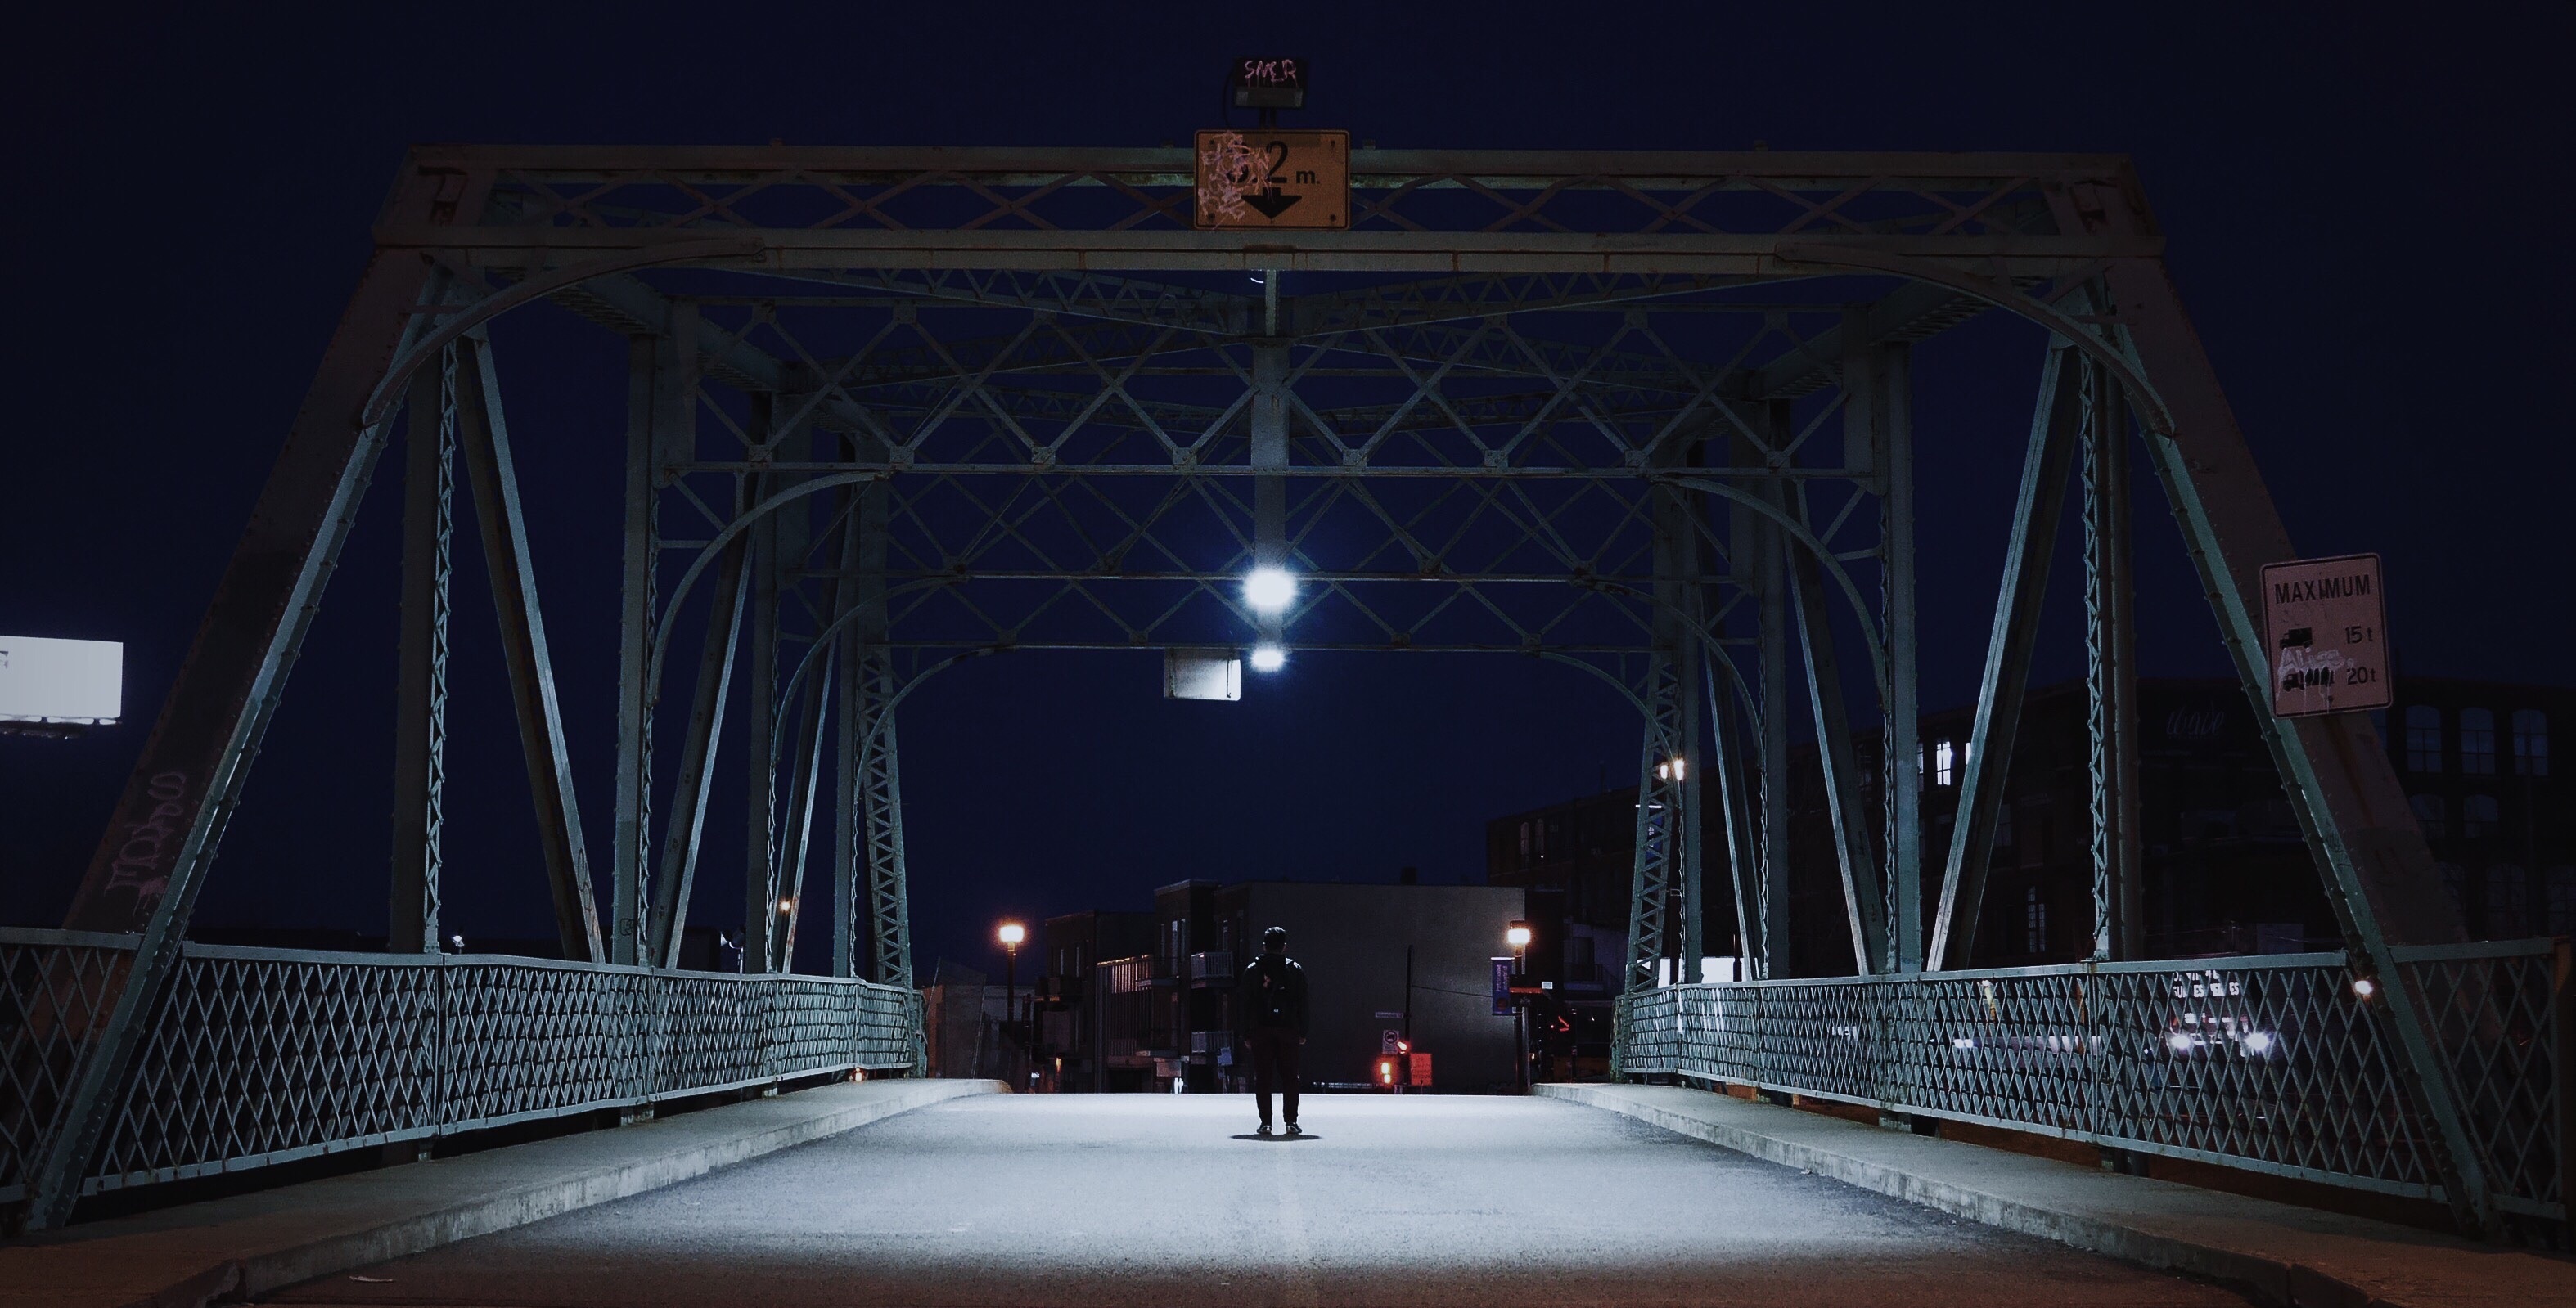
man, light, road, bridge, night, dark, darkness, lighting, theatre, stage, musical theatre, scenographer